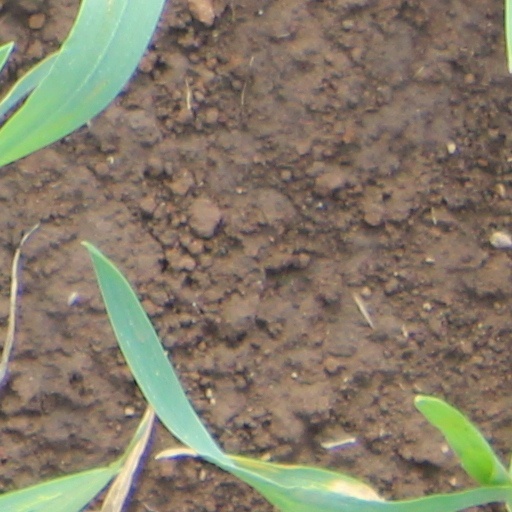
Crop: wheat